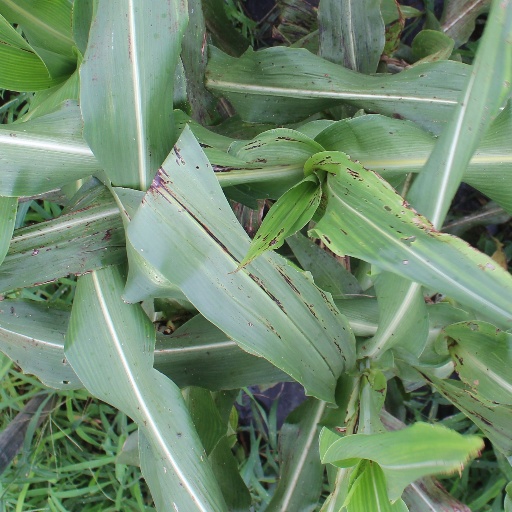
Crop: sorghum